Royal National Lifeboat Institution

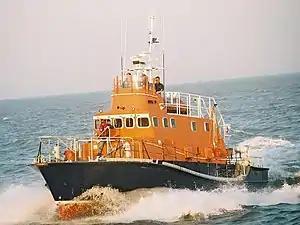
An Arun-class lifeboat

Six steam-powered lifeboats were built between 1890 and 1901. A number of lifeboat stations used commercial steam tugs to tow lifeboats to where they were needed, but the only tug owned by the RNLI was the "Helen Peele" which operated at from 1901 to 1929. Petrol-engined lifeboats saw wider use. Initial examples were converted from 'pulling and sailing' lifeboats but purpose-built motor lifeboats started to appear from 1908. Production was severely restricted during the First World War.